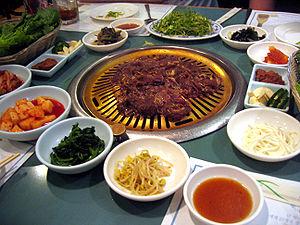
Bulgogi : viande marinée puis grillée, généralement du bœuf ou du porc. Les préparations et les modes de cuisson varient suivant le goût ou la texture recherchés.
La Corée est une région reconnue pour la variété et la qualité de sa cuisine. Ses grands classiques ne sauraient éclipser un répertoire unique à la gloire du goût sous toutes ses formes et sous tous les modes de préparation. Cette cuisine se distingue de celles des pays voisins, notamment le Japon et la Chine, cependant on retrouve des parfums assez proches dans la cuisine de la province pourtant relativement éloignée de Hubei, en Chine. La cuisine coréenne utilise beaucoup de piment, le sésame, sous forme d'huile et de graines y est une quasi constante, l'ail, ainsi qu'une grande variété de légumes, fruits de mer, légumes sauvages, etc. Il existe des différences selon les régions de la péninsule dans la gastronomie coréenne, mais en général la cuisine des régions situées plus au nord est moins épicée que celle des régions situées au sud, notamment en ce qui concerne le kimchi.